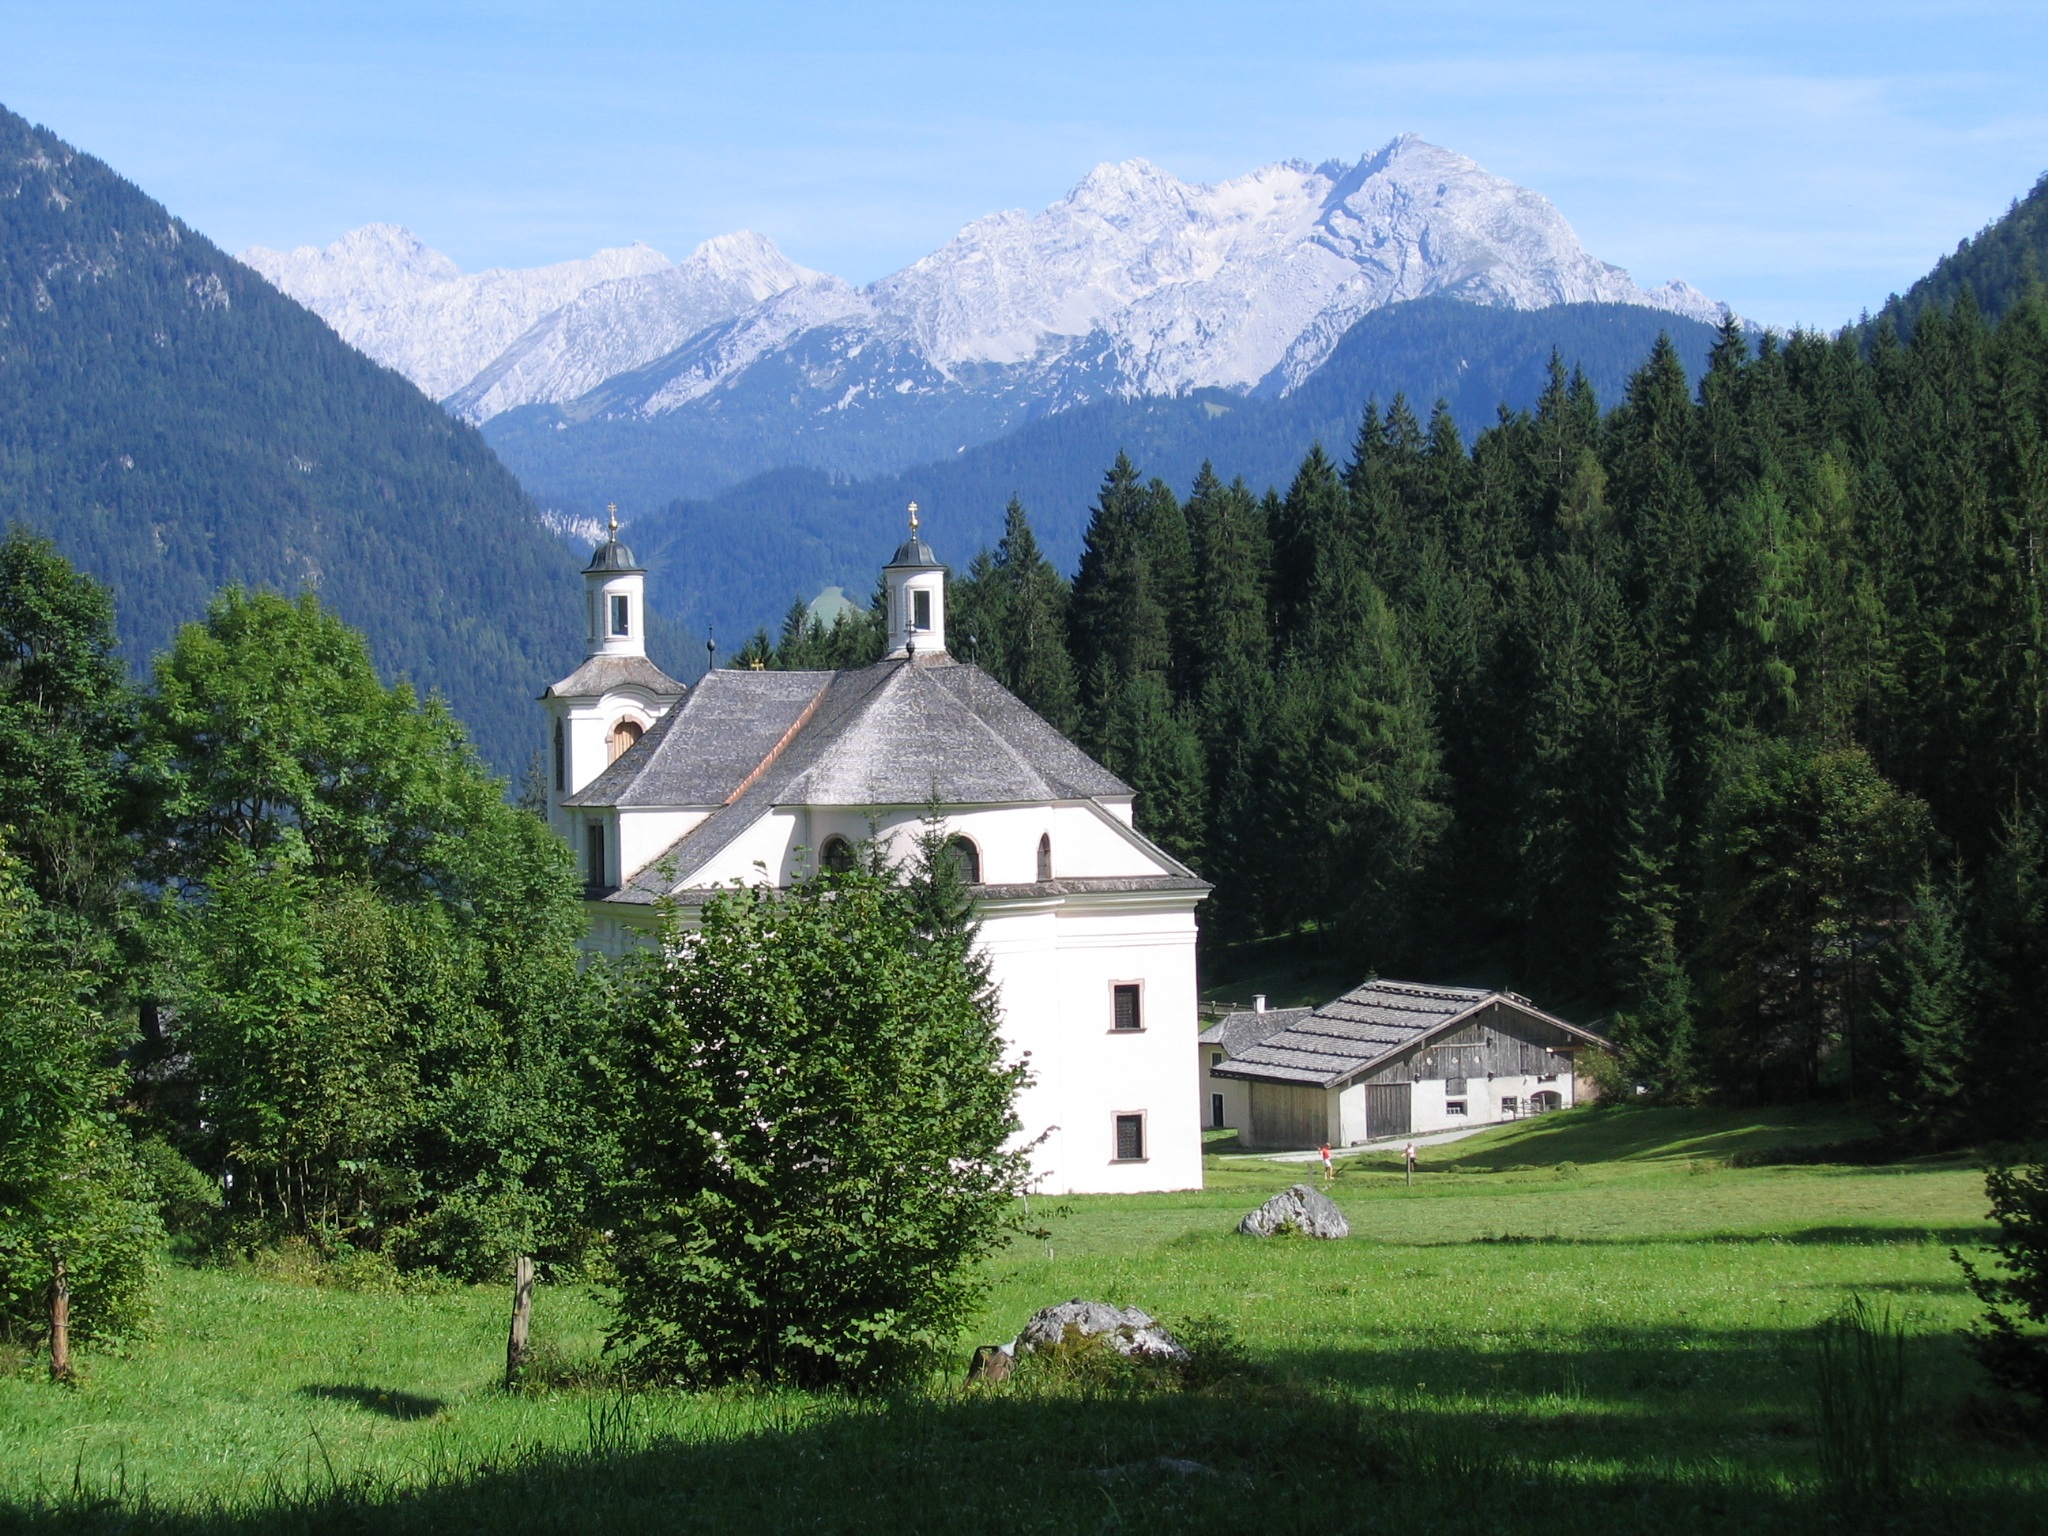
landscape, forest, mountain, meadow, hill, valley, mountain range, village, church, highland, alps, monastery, estate, rural area, limestone alps, mountainous landforms, maria kirchenthal, loferer steinberge